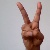
The image shows a hand gesture representing the letter 'V' in Indian Sign Language.